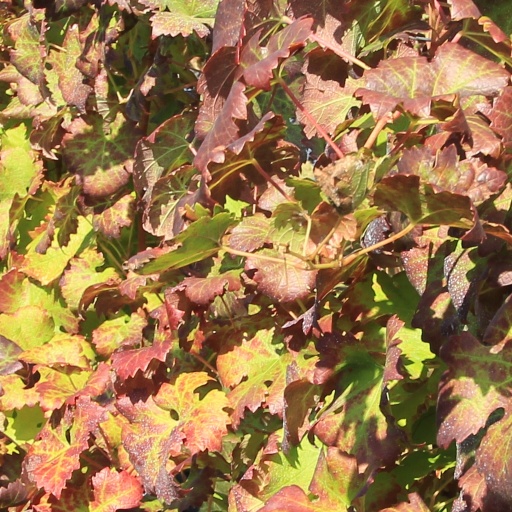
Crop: grape